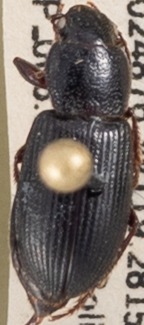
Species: Dicheirus piceus
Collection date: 2022-05-31
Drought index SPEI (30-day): -1.204
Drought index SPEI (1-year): -1.69
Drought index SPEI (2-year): -2.09